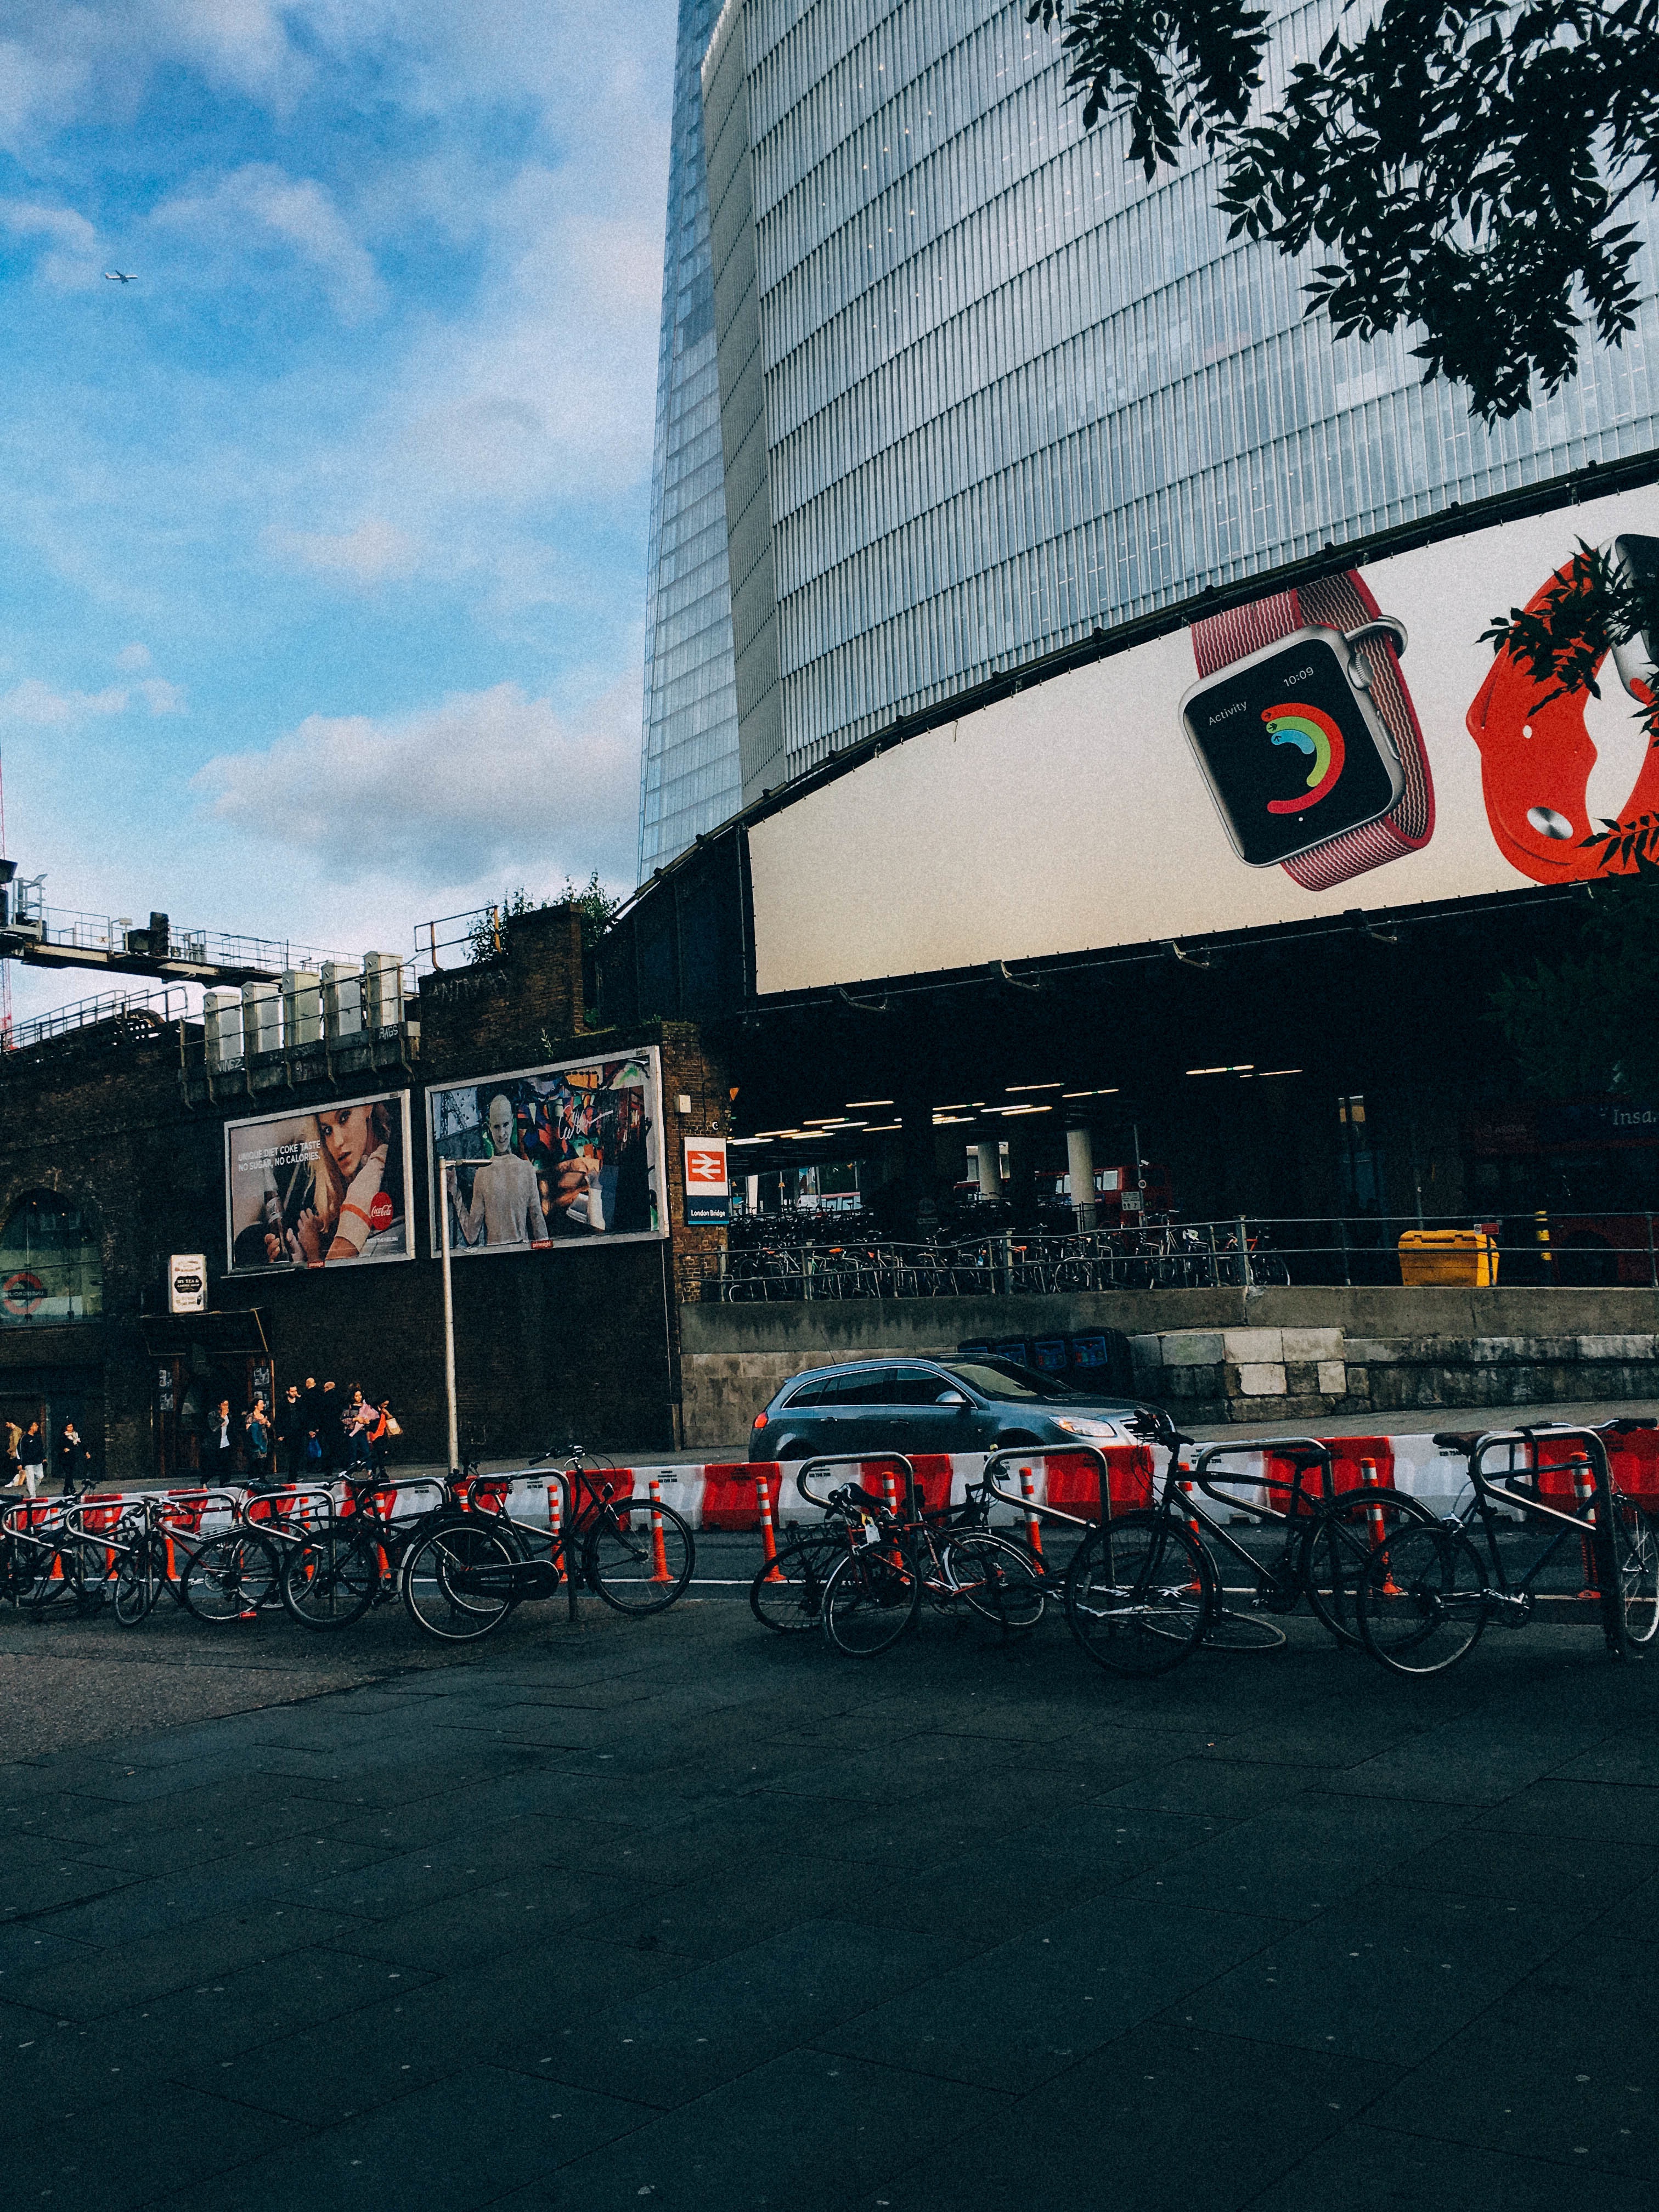
structure, cityscape, downtown, transport, vehicle, stadium, urban area, sport venue